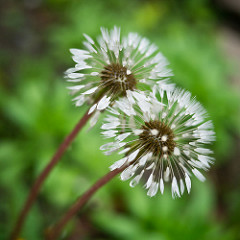
Flower: dandelion